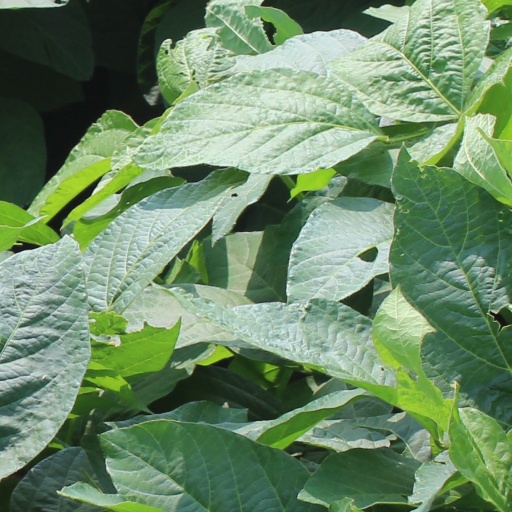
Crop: soybean